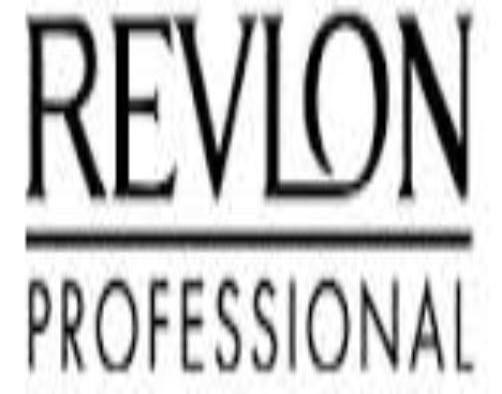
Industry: Necessities